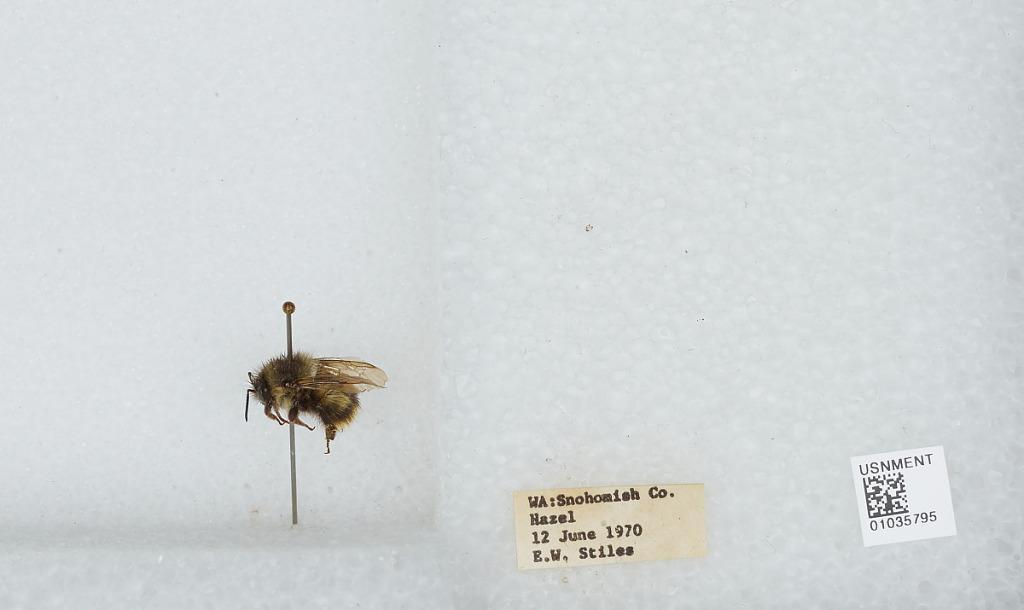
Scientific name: Bombus (Pyrobombus) mixtus Cresson
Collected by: E. Stiles
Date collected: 1970-6-12
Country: United States
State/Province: Washington
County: Snohomish
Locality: Hazel
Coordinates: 48.2772, -121.809